Glacier cave

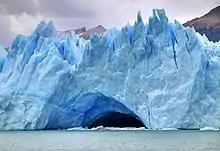
A partly submerged glacier cave on Perito Moreno Glacier. The ice facade is approximately 60 m high

A glacier cave is a cave formed within the ice of a glacier. Glacier caves are often called ice caves, but the latter term is properly used to describe bedrock caves that contain year-round ice.